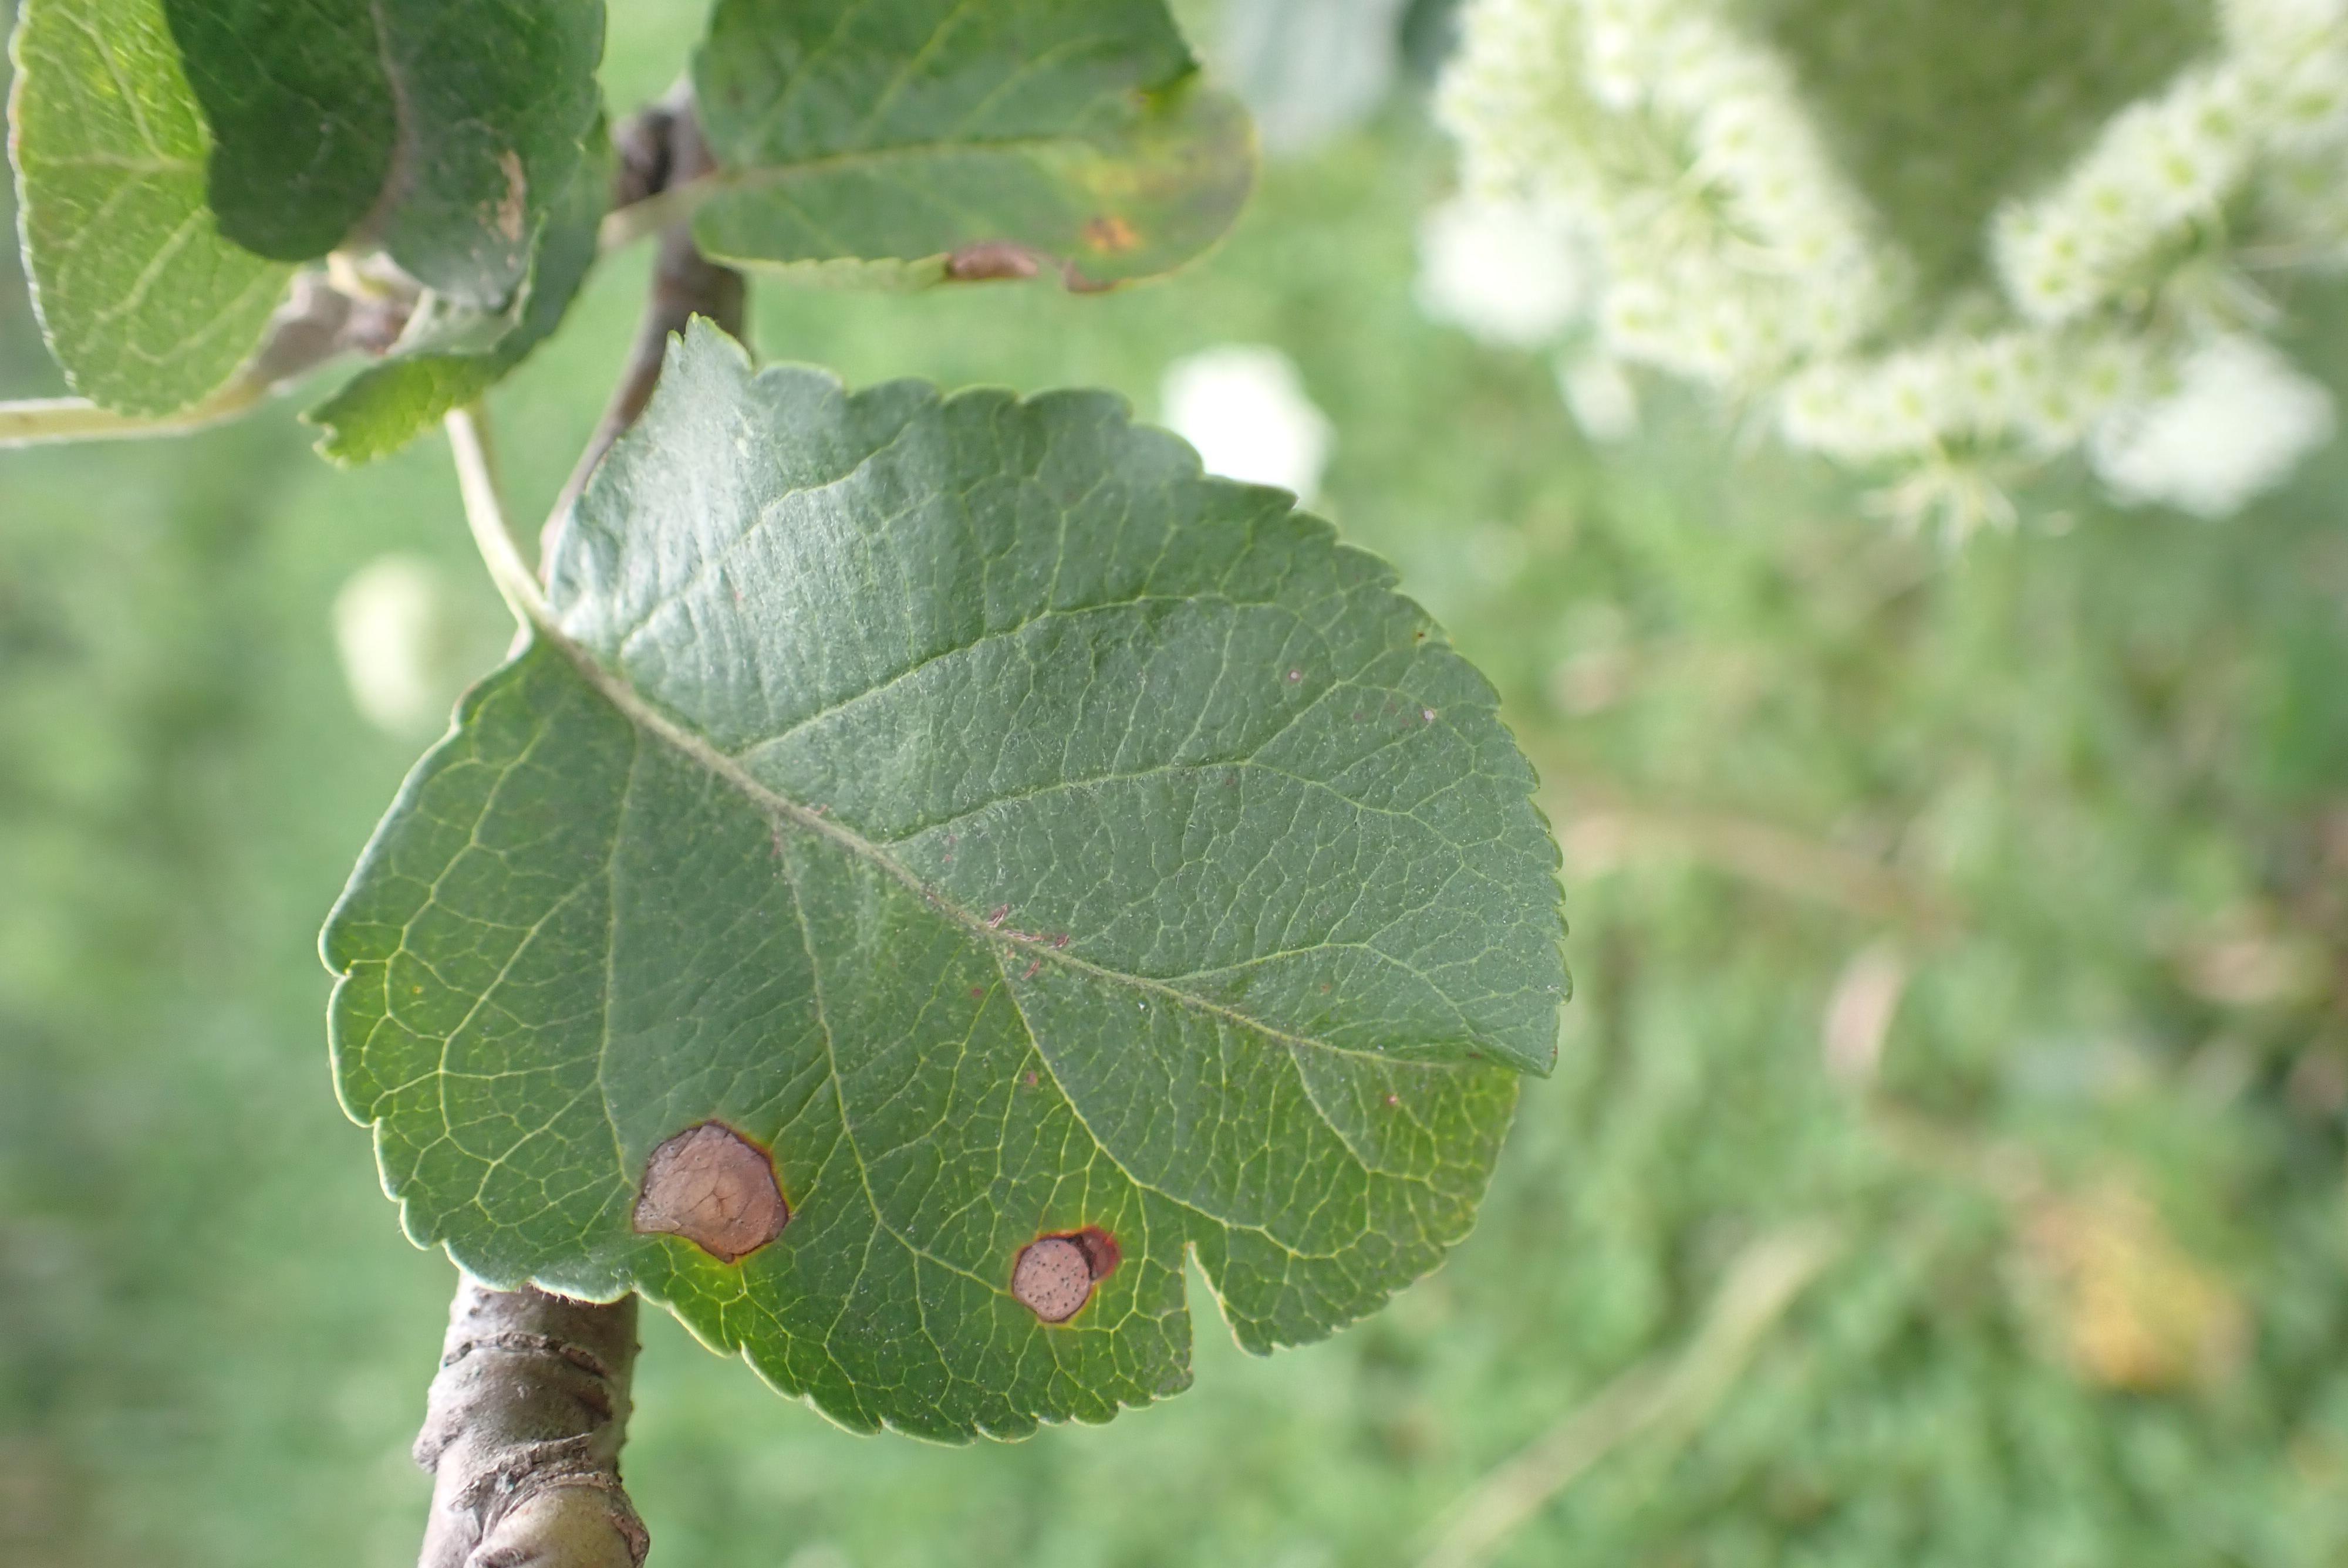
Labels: frog_eye_leaf_spot